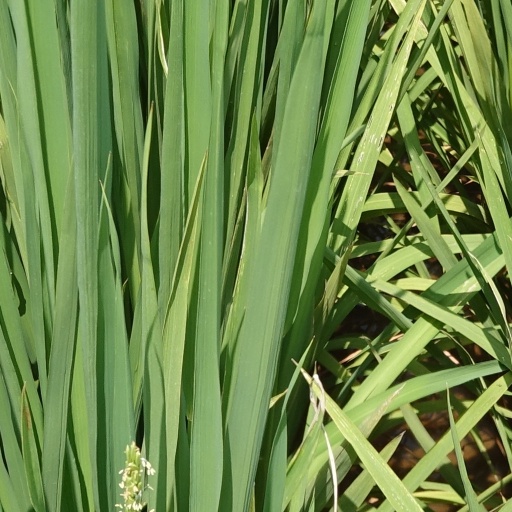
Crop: rice